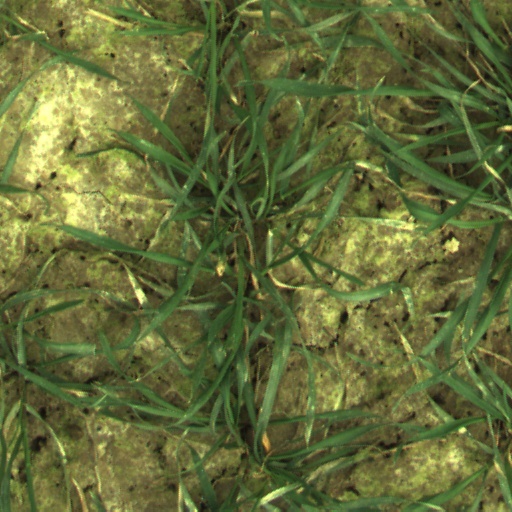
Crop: wheat